Natural History Museum, Pavia

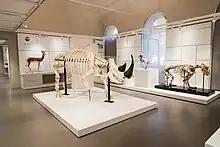
One of the halls of the Kosmos museum with a southern white rhino skeleton in the foreground.

In particular, the hippopotamus has a particular history: it is a female specimen, purchased by the Gonzaga in the early seventeenth century, who exhibited it in the Ducal palace in Mantua with the mummy of Rinaldo Bonacolsi on horseback. Around 1700, Rinaldo's mummy was thrown into Lake Mantua and, in 1783, the Austrian government decided to have the hippopotamus brought to the Pavia museum.